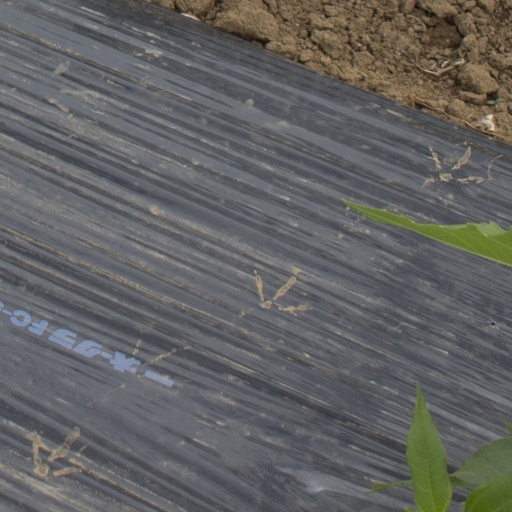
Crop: Jerusalem artichoke